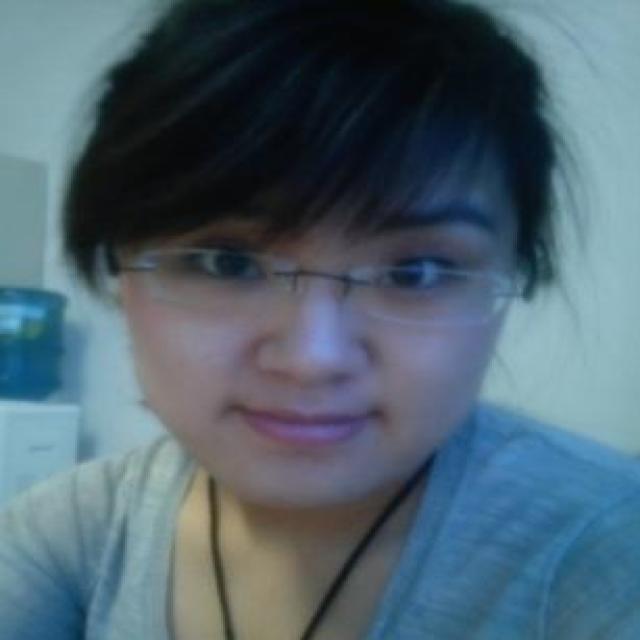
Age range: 21-44